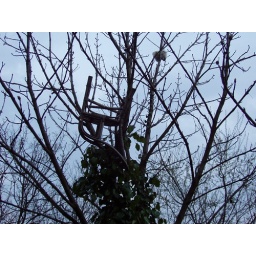
a chair situated up high on a tree in Zagreb